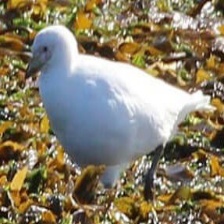
Species: SNOWY SHEATHBILL
Scientific name: CHIONIS ALBUS